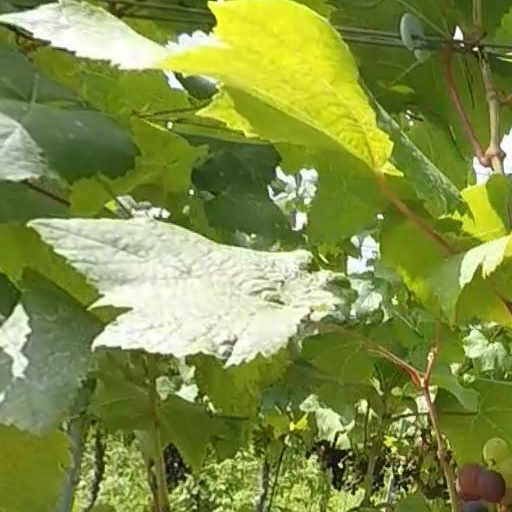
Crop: grape